Roewe i6

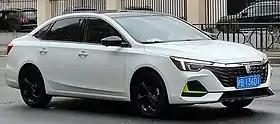
Roewe i6 Max

The Roewe i6 is a mid-size sedan produced by SAIC Motor under the Roewe brand, succeeding the Roewe 550. The Roewe ei6 is the hybrid version of the i6. The Roewe i6 was previewed by the Roewe Vision-R, that debuted during the 2015 Guangzhou Auto Show.